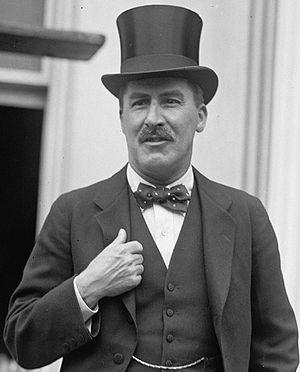
Découverte d’un bateau-tombe sur le site archéologique de Sutton Hoo
Howard Carter, né à Londres le 9 mai 1874 et mort dans la même ville le 2 mars 1939, est un archéologue et égyptologue britannique.
La malédiction du pharaon, appelée aussi malédiction de Toutânkhamon, est une légende contemporaine ayant pris naissance au début du XXᵉ siècle. On ne sait pas exactement qui en est l'initiateur, mais les médias et les journaux de l'époque en ont relayé la légende.